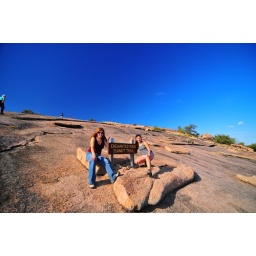
Jami and Jessica posing by the summit train sign